Fairy painting

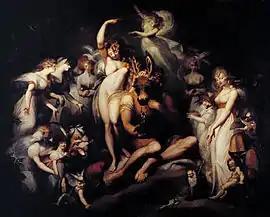
"Titania and Bottom". Oil on canvas by Henry Fuseli, "c". 1790

Despite its whimsical appearance, fairy painting is strongly rooted in the literary and theatrical influences of Romanticism and the cultural issues facing the Victorian era. Among the most significant of these influences were the fantasy themes of Shakespeare's "A Midsummer Night's Dream" and "The Tempest". Other literary works, such as Edmund Spenser's "The Faerie Queene" and Alexander Pope's mock-heroic "The Rape of the Lock", have been cited as contributing influences as well. Innovations in stage production helped bring these works to the public eye, as the development of gaslight and improvements in wire-work led to increasingly elaborate special effects. Once described by Douglas Jerrold as "a fairy creation that could only be acted by fairies", productions of "A Midsummer Night's Dream" became more common, eventually leading to an 1863 spectacle featuring Ellen Terry as Titania astride a mechanical mushroom.